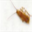
Label: cockroach